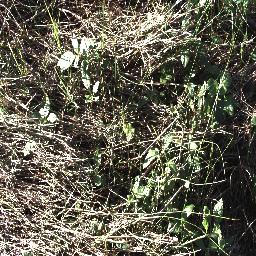
Label: negative